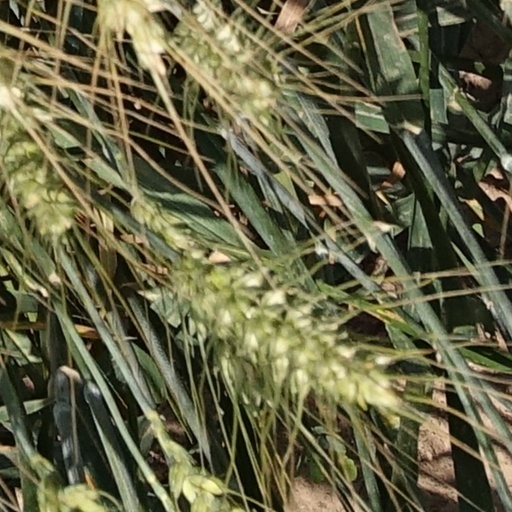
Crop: wheat